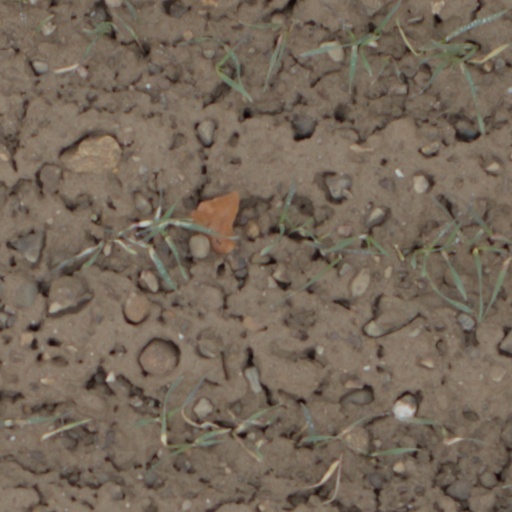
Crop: wheat